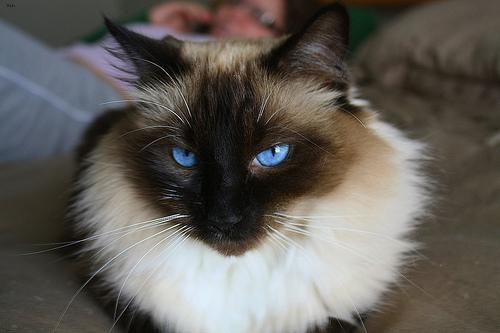
Breed: Birman